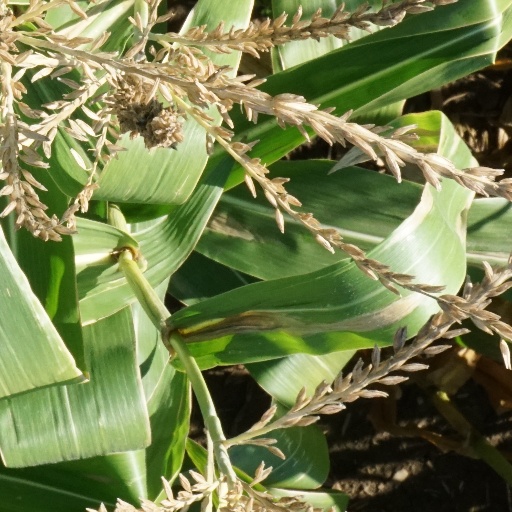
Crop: maize; corn